Gerald R. Ford-class aircraft carrier

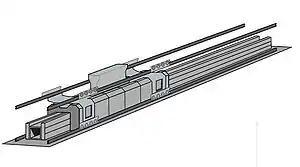
A drawing of the EMALS's linear induction motor

The Electromagnetic Aircraft Launch System (EMALS) launches aircraft by means of a catapult employing a linear induction motor rather than the steam piston used on the "Nimitz" class. The EMALS accelerates aircraft more smoothly, putting less stress on their airframes. The EMALS also weighs less, is expected to cost less and require less maintenance, and can launch both heavier and lighter aircraft than a steam piston-driven system. It also reduces the carrier's requirement for fresh water, thus reducing the demand for energy-intensive desalination.